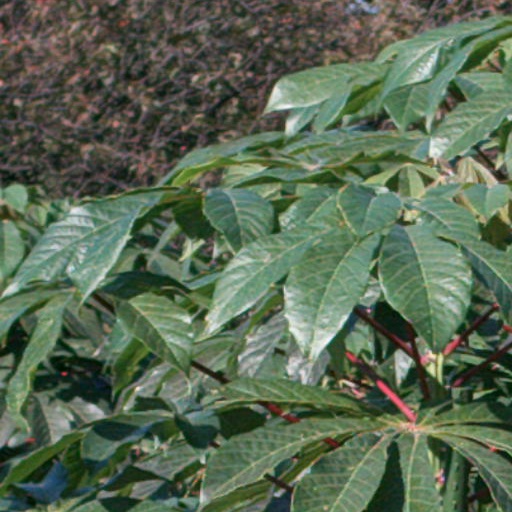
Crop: cassava